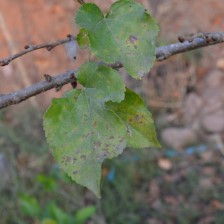
Variety: Kamphaengsaeng42